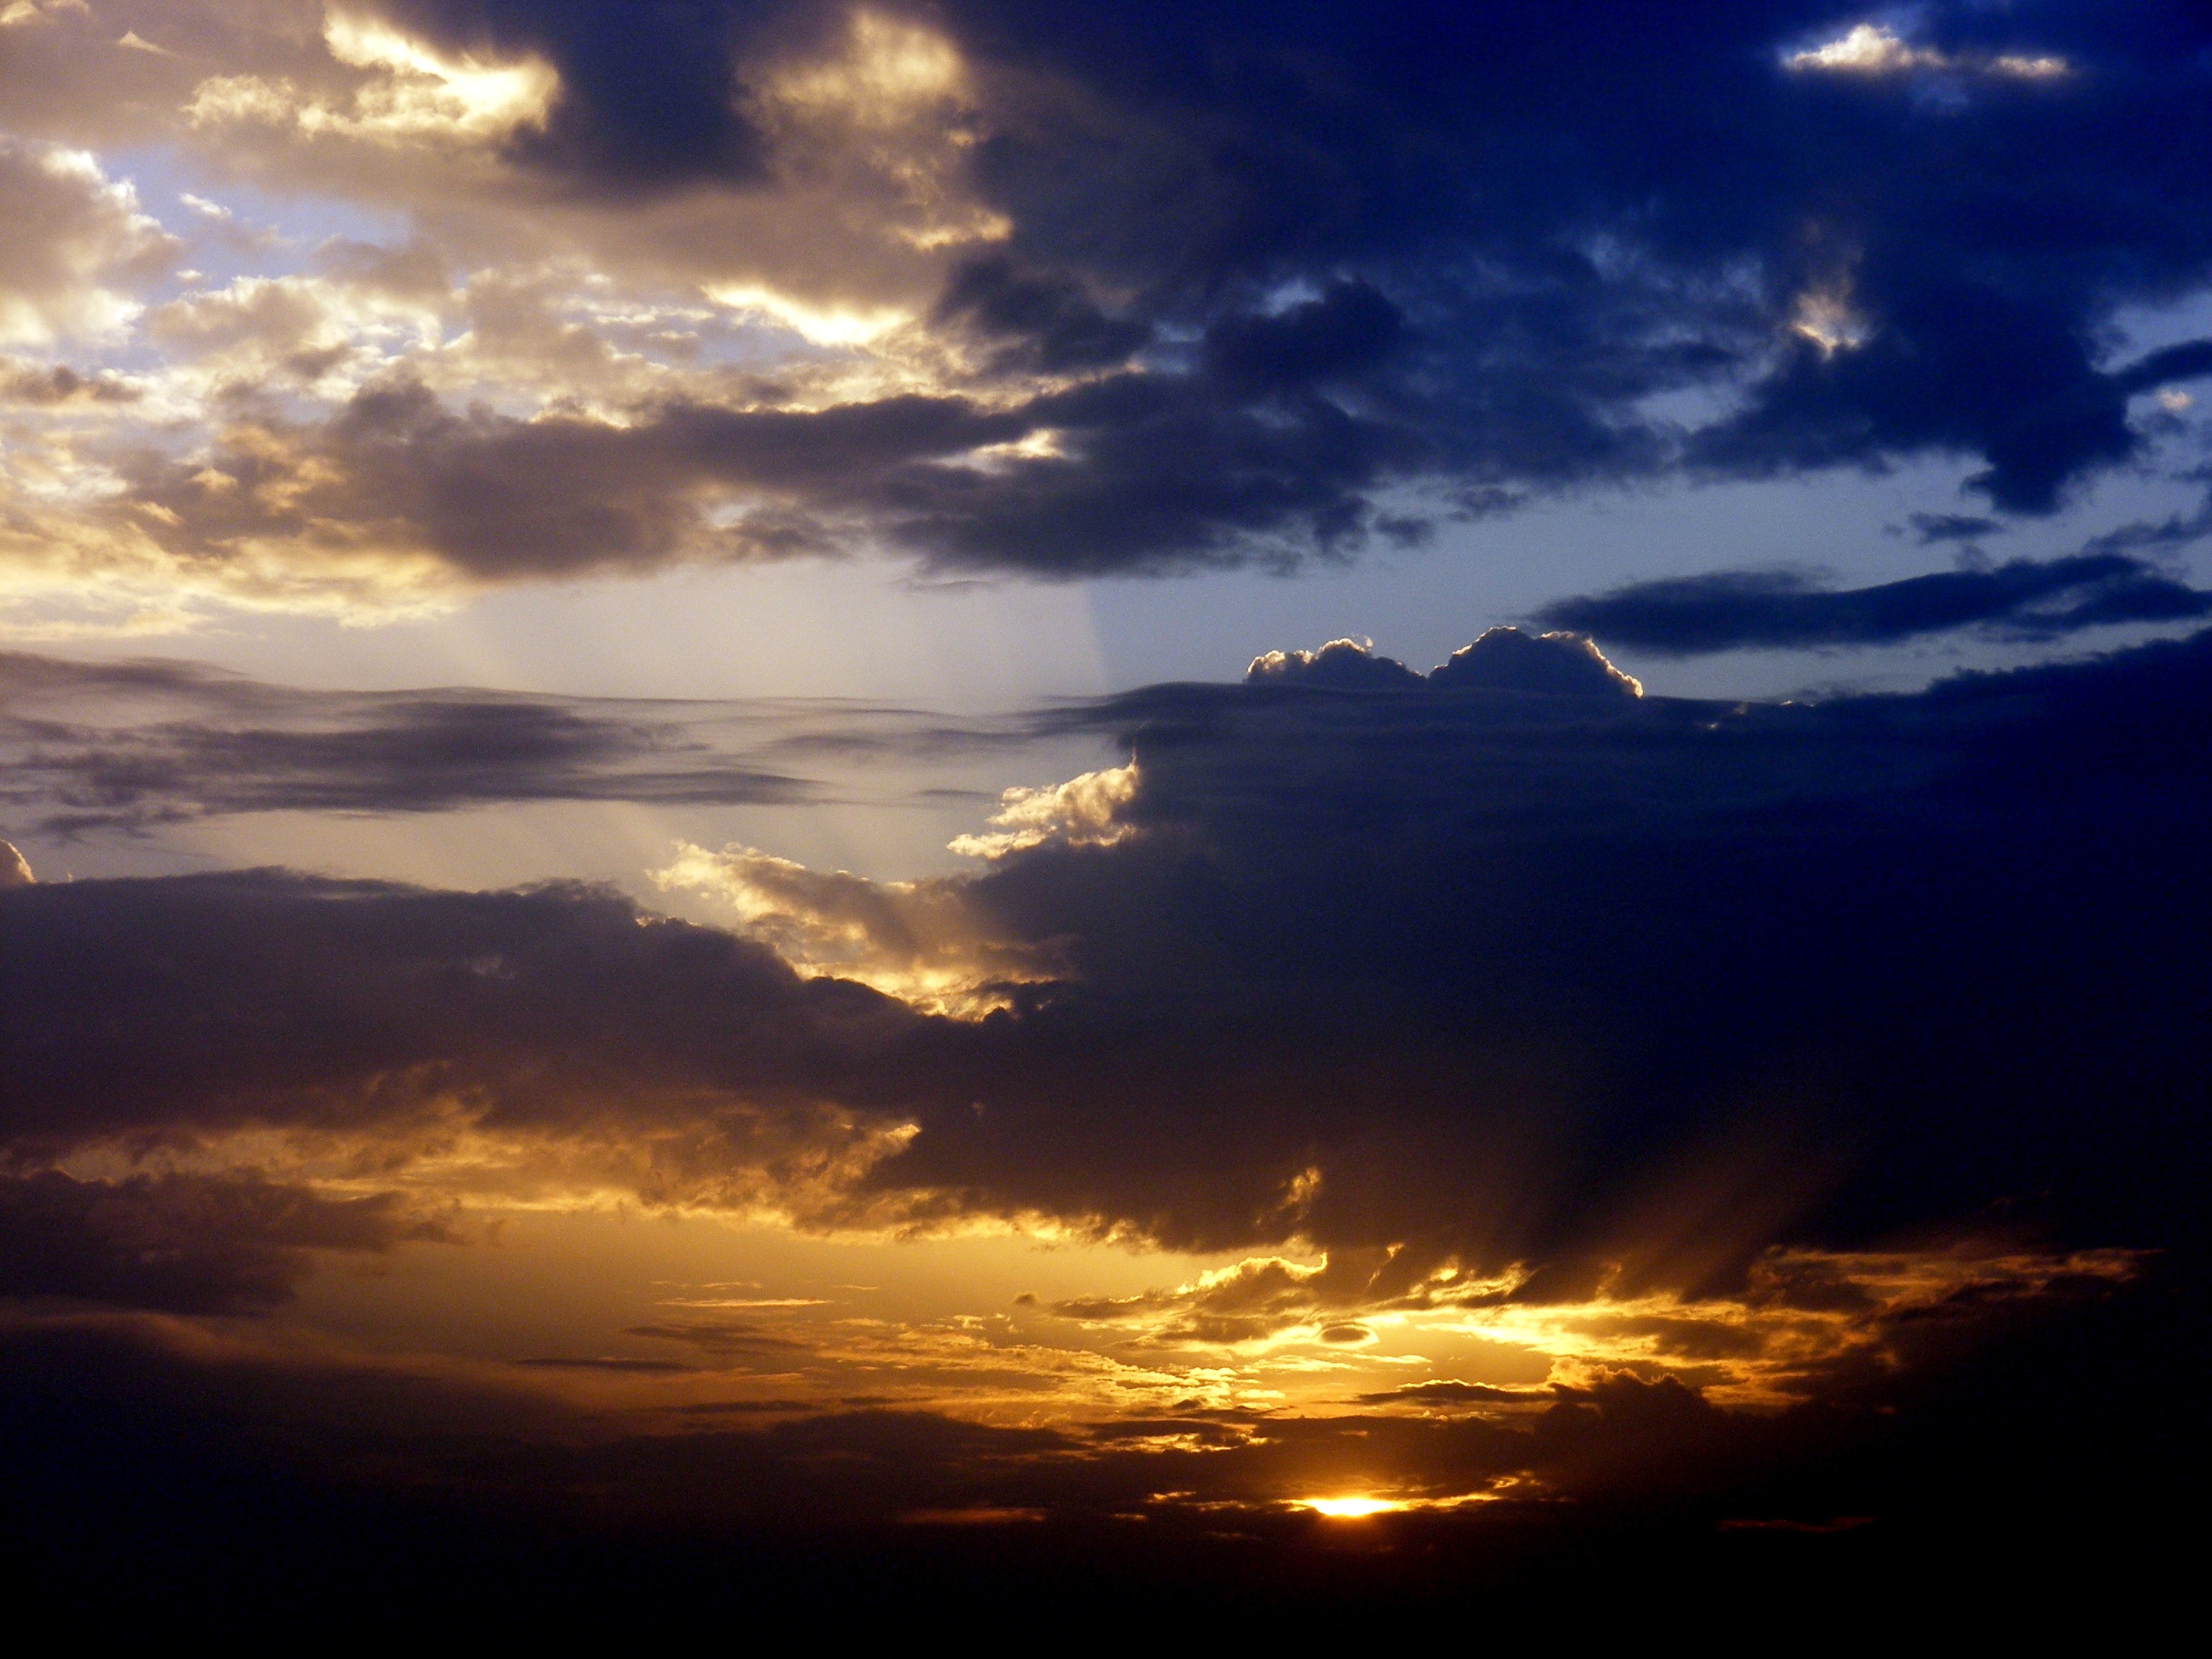
horizon, mountain, cloud, sky, sun, sunrise, sunset, sunlight, morning, dawn, atmosphere, dusk, evening, twilight, red, blue, east, afterglow, meteorological phenomenon, red sky at morning